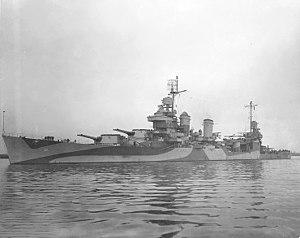
La bataille navale de Casablanca était une série d'engagements navals livrés entre les navires de l'United States Navy couvrant l'invasion de l'Afrique du Nord et des navires de l'État français défendant la neutralité du Protectorat français du Maroc conformément à l'Armistice du 22 juin 1940 signé à Compiègne pendant la Seconde Guerre mondiale.
L'USS Tuscaloosa est un croiseur lourd de classe New Orleans. Il sert dans l'United States Navy de 1934 à 1946 et est finalement vendu pour démolition en 1959. Au cours de sa carrière, il sert aux Antilles et dans l'océan Atlantique avant de rejoindre en janvier 1945 le Pacifique où il participe aux bombardements d'Iwo Jima et d'Okinawa.